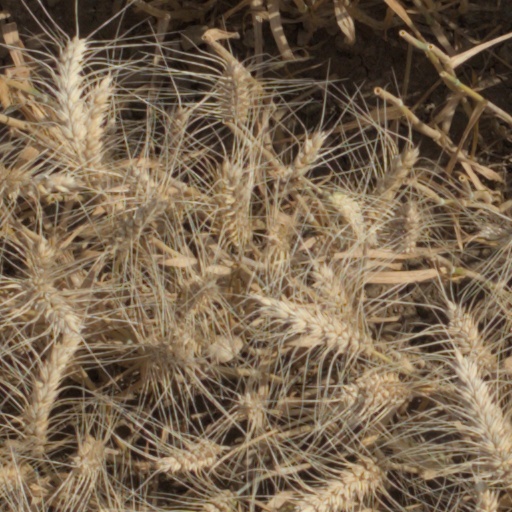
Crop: wheat